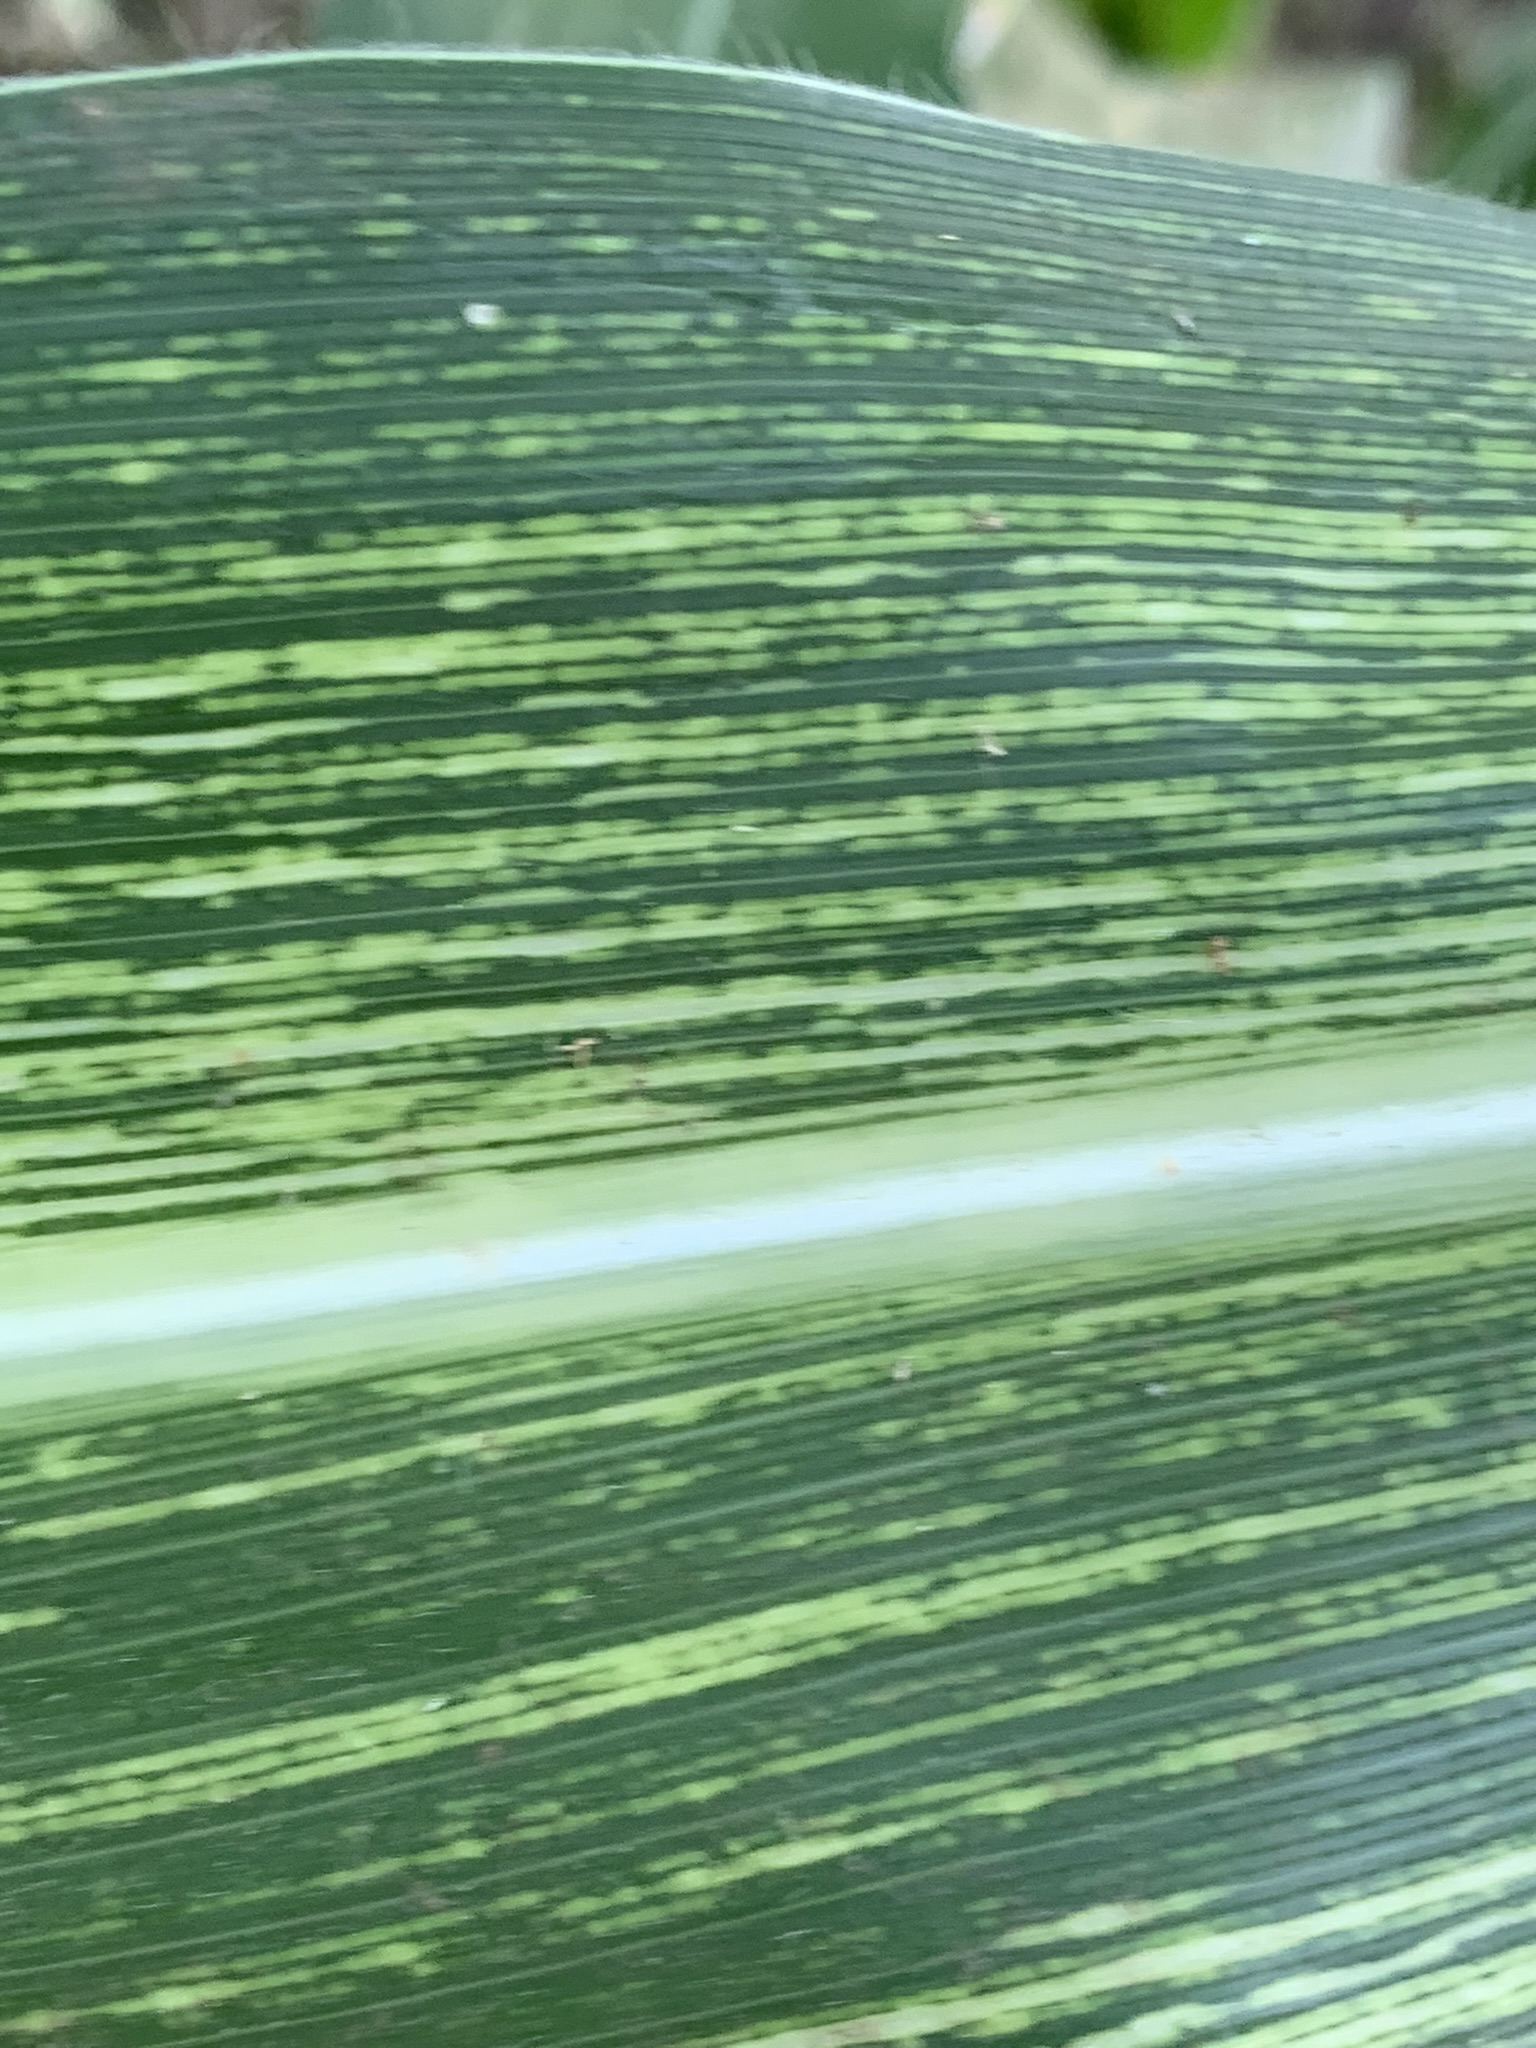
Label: MSV